Mondeuse noire

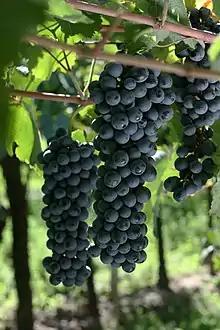
Though the exact relationship has not yet been determined, DNA analysis has shown that Mondeuse noire has some connection to Douce noir "(pictured)" that is grown in Argentina (as "Bonarda") and California (as "Charbono").

In addition to the confusion with Refosco, some plantings of Mondeuse noire in the Russian River Valley were discovered to actually be an offspring of Mondeuse noire, Calzin. This crossing of Mondeuse noire and Zinfandel was created by UC-Davis viticulturist Harold Olmo in 1937 and later developed a white-berried color mutation known as "Helena". Also in the late 20th and early 21st century, it was discovered that some of the plantings of Petite Sirah were actually field blends of true Petite Sirah (Durif) as well as several other varieties including Mondeuse noire.